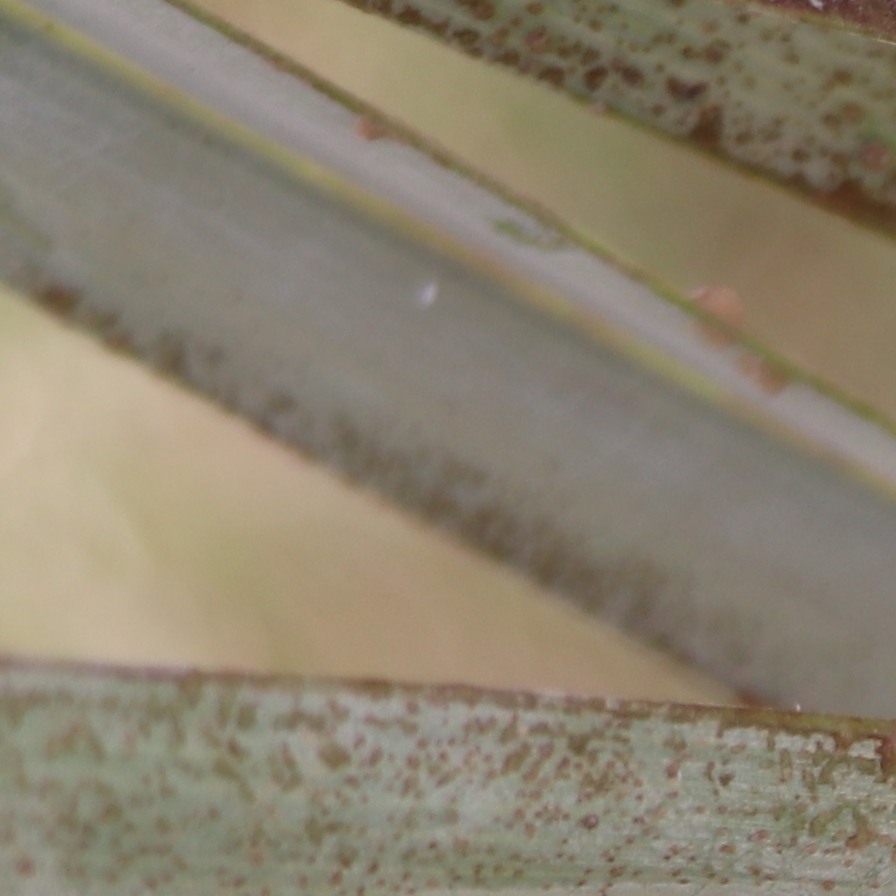
Label: Honey